Describe the emotion expressed in this image:  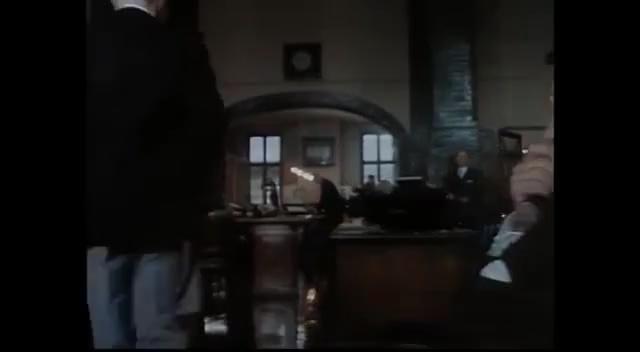
This person displays Suffering, valence and arousal with low intensity.